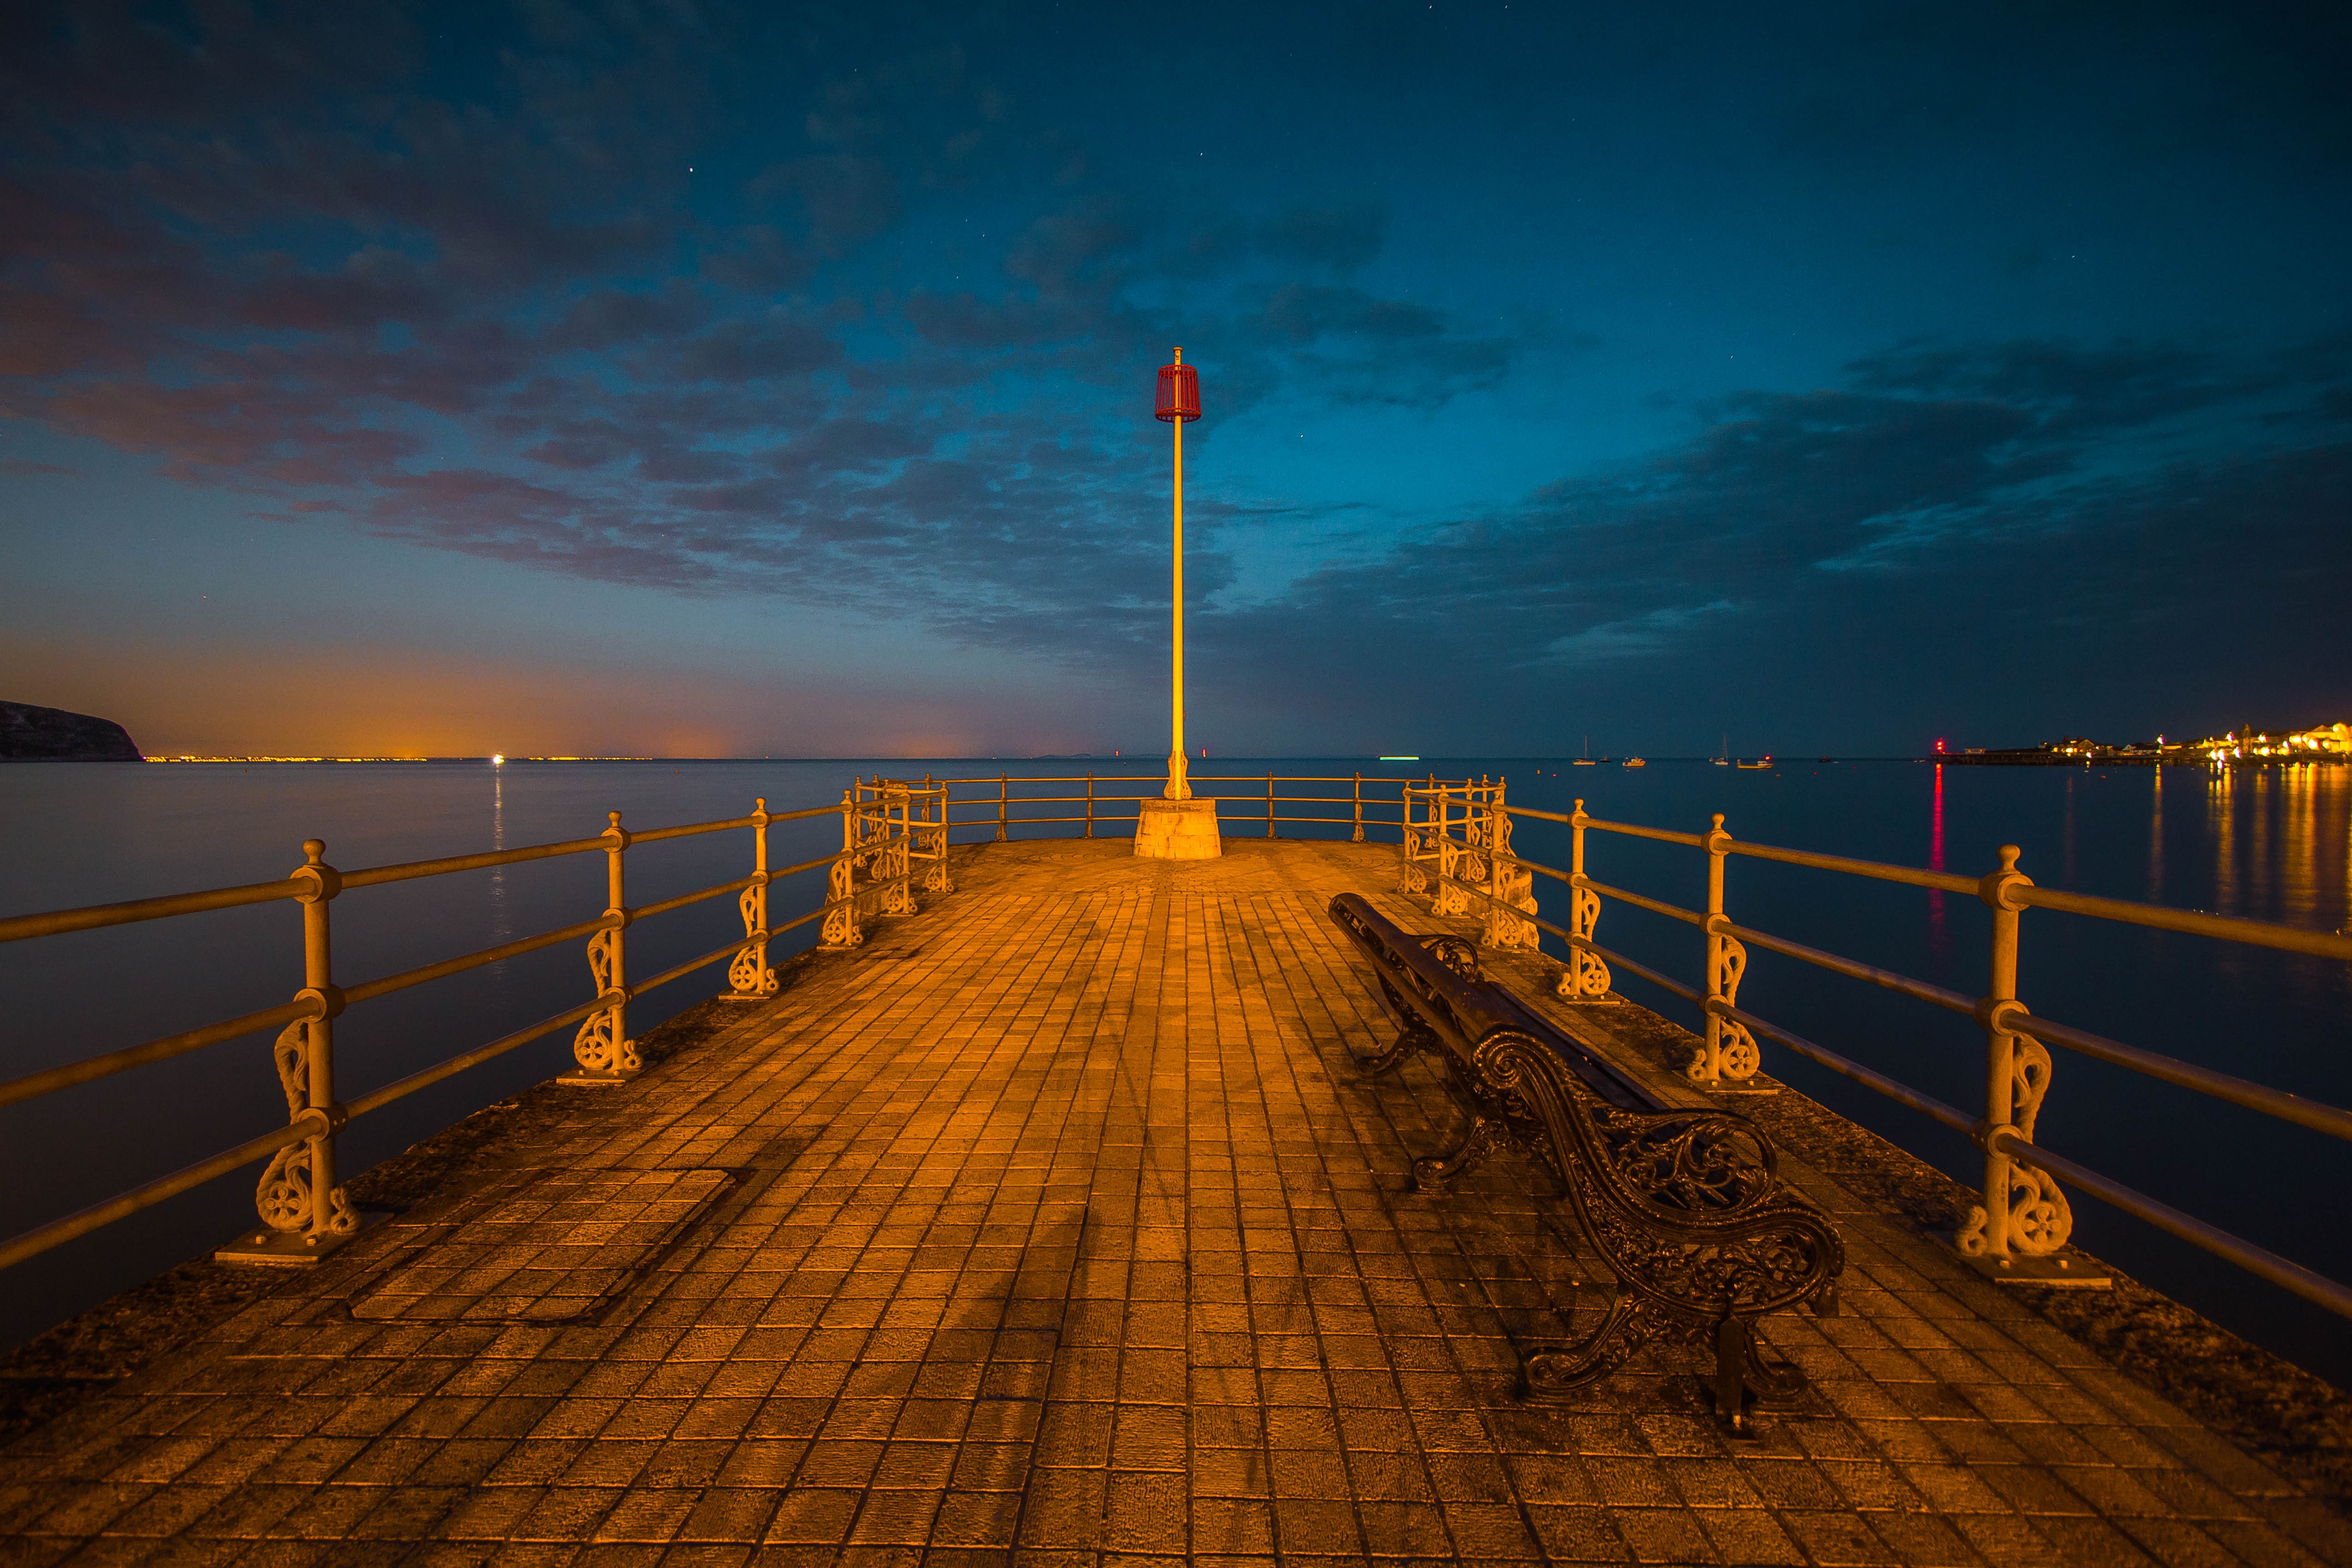
sea, coast, ocean, horizon, light, cloud, sky, sunrise, sunset, night, sunlight, morning, dawn, pier, walkway, dusk, evening, reflection, tower, seascape, darkness, swanage bay